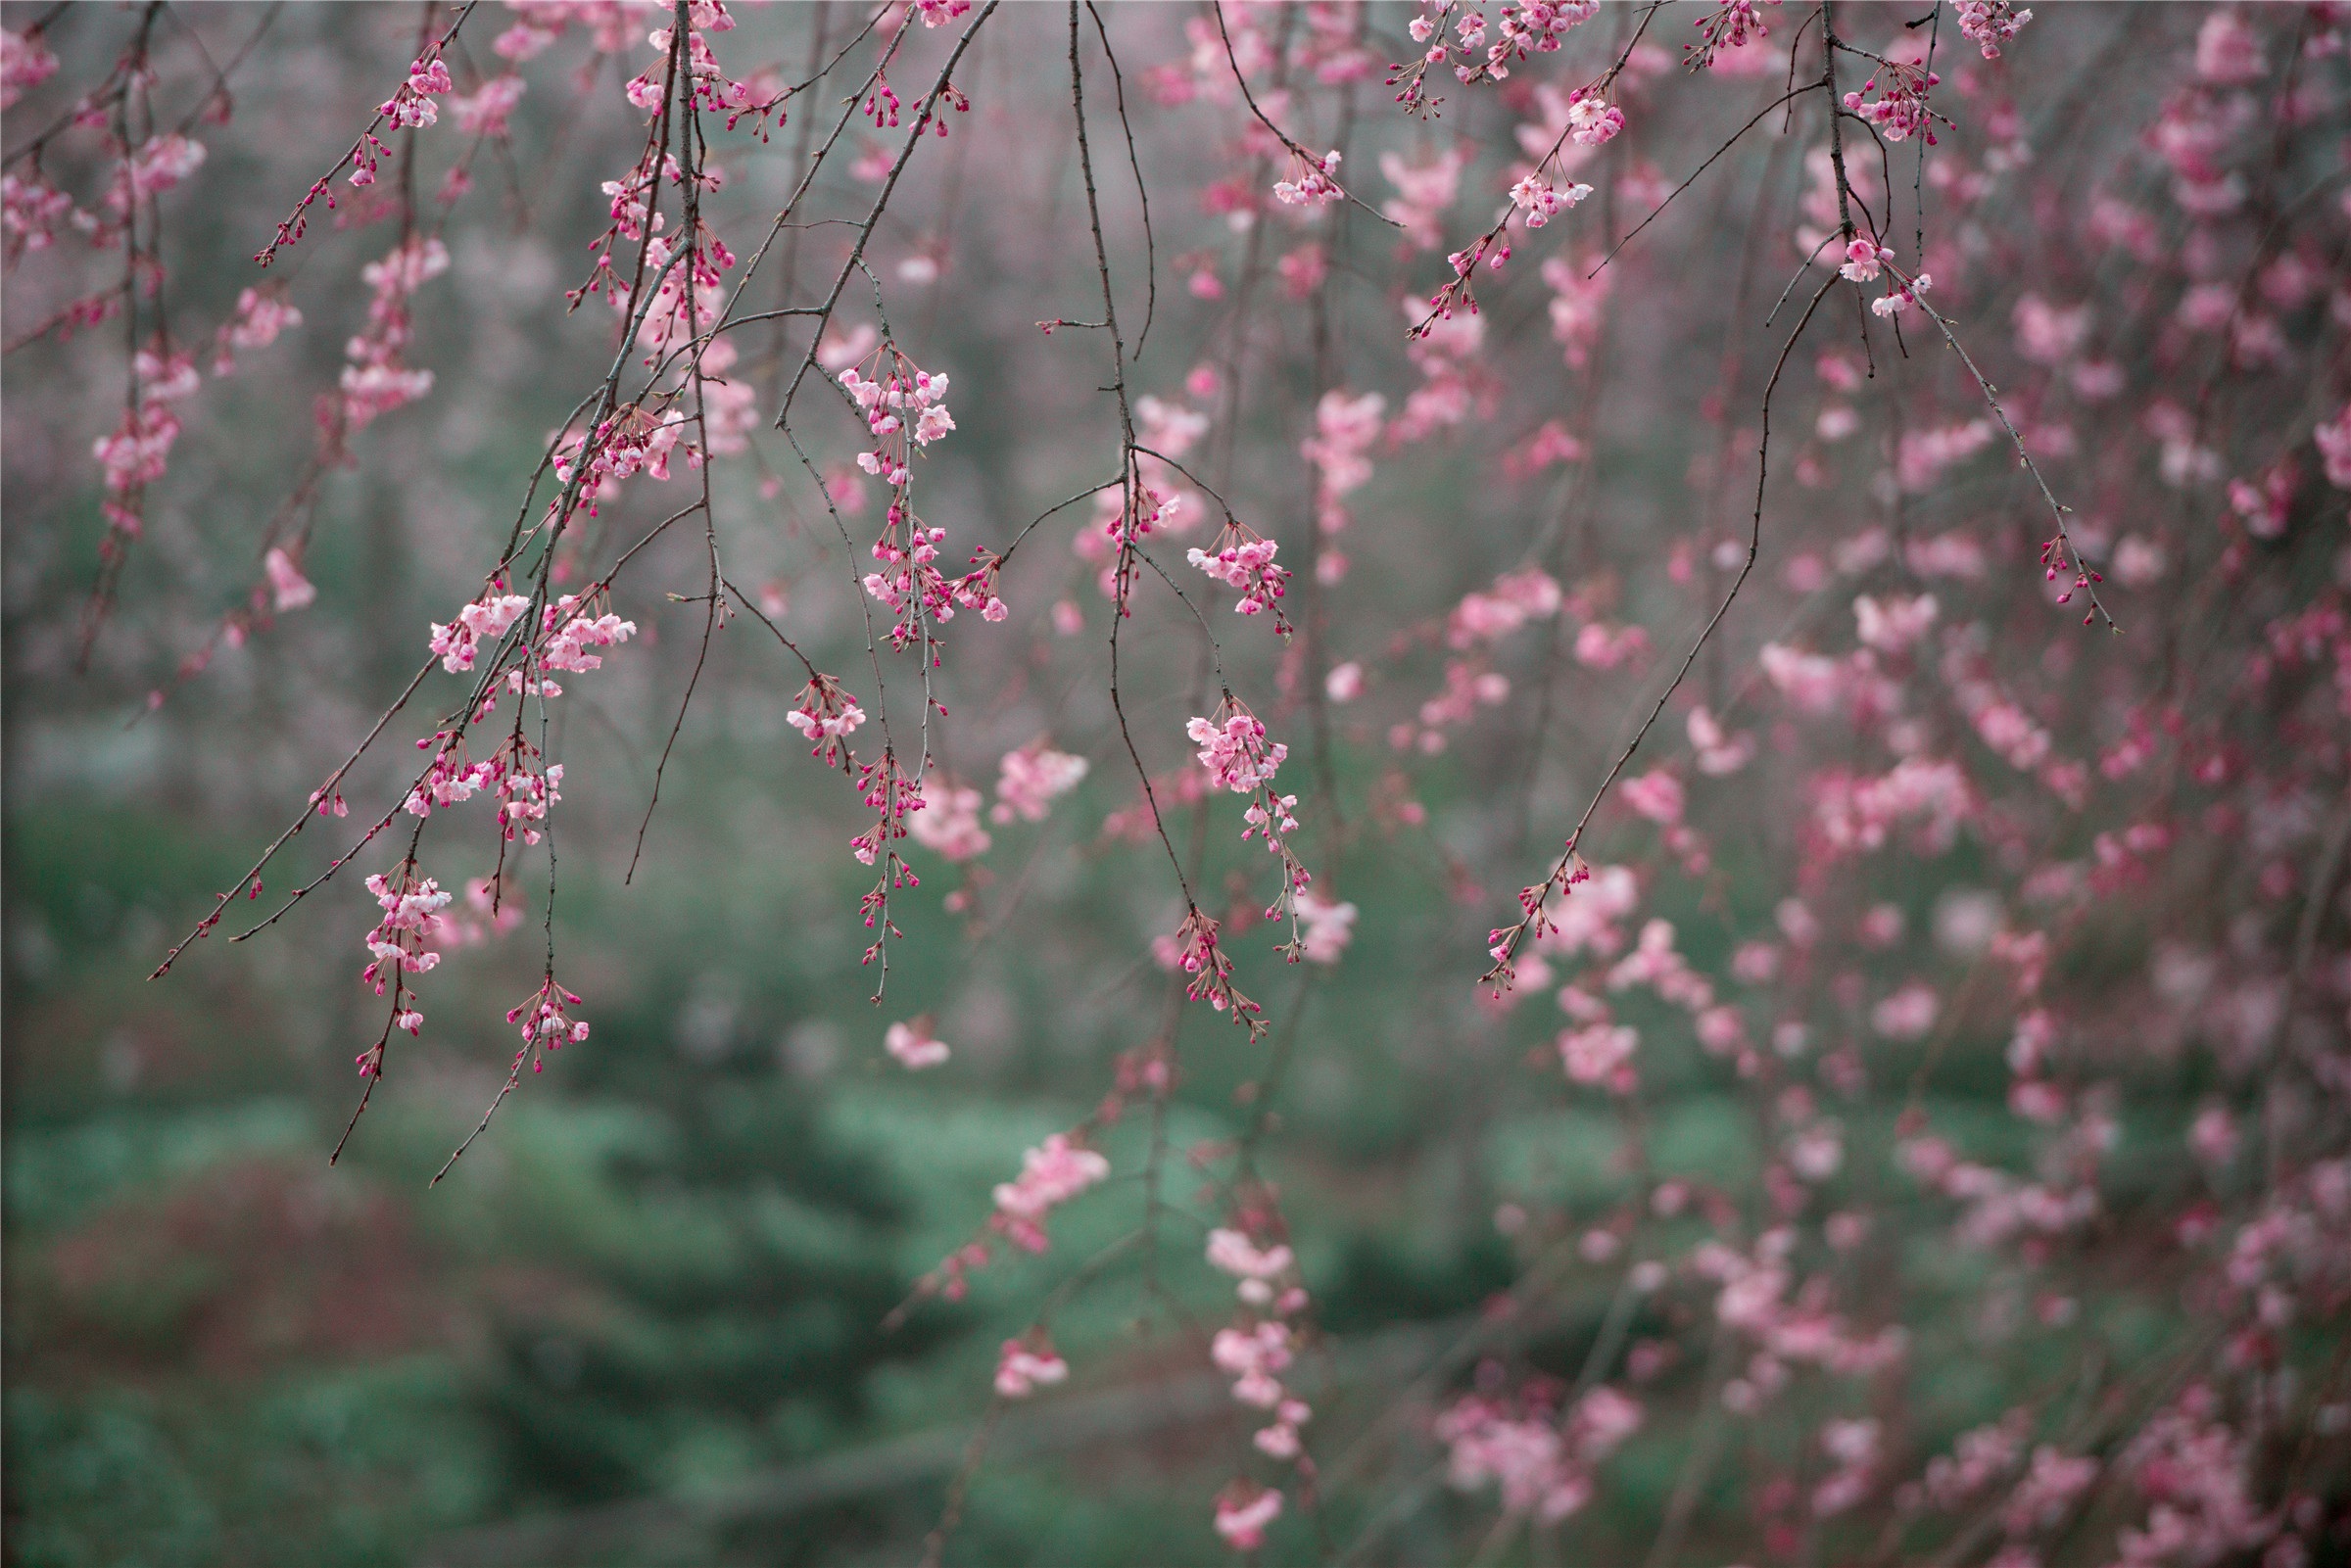
tree, nature, grass, branch, blossom, plant, leaf, flower, petal, spring, green, red, botany, yellow, flora, cherry blossom, wildflower, beauty, macro photography, plant stem